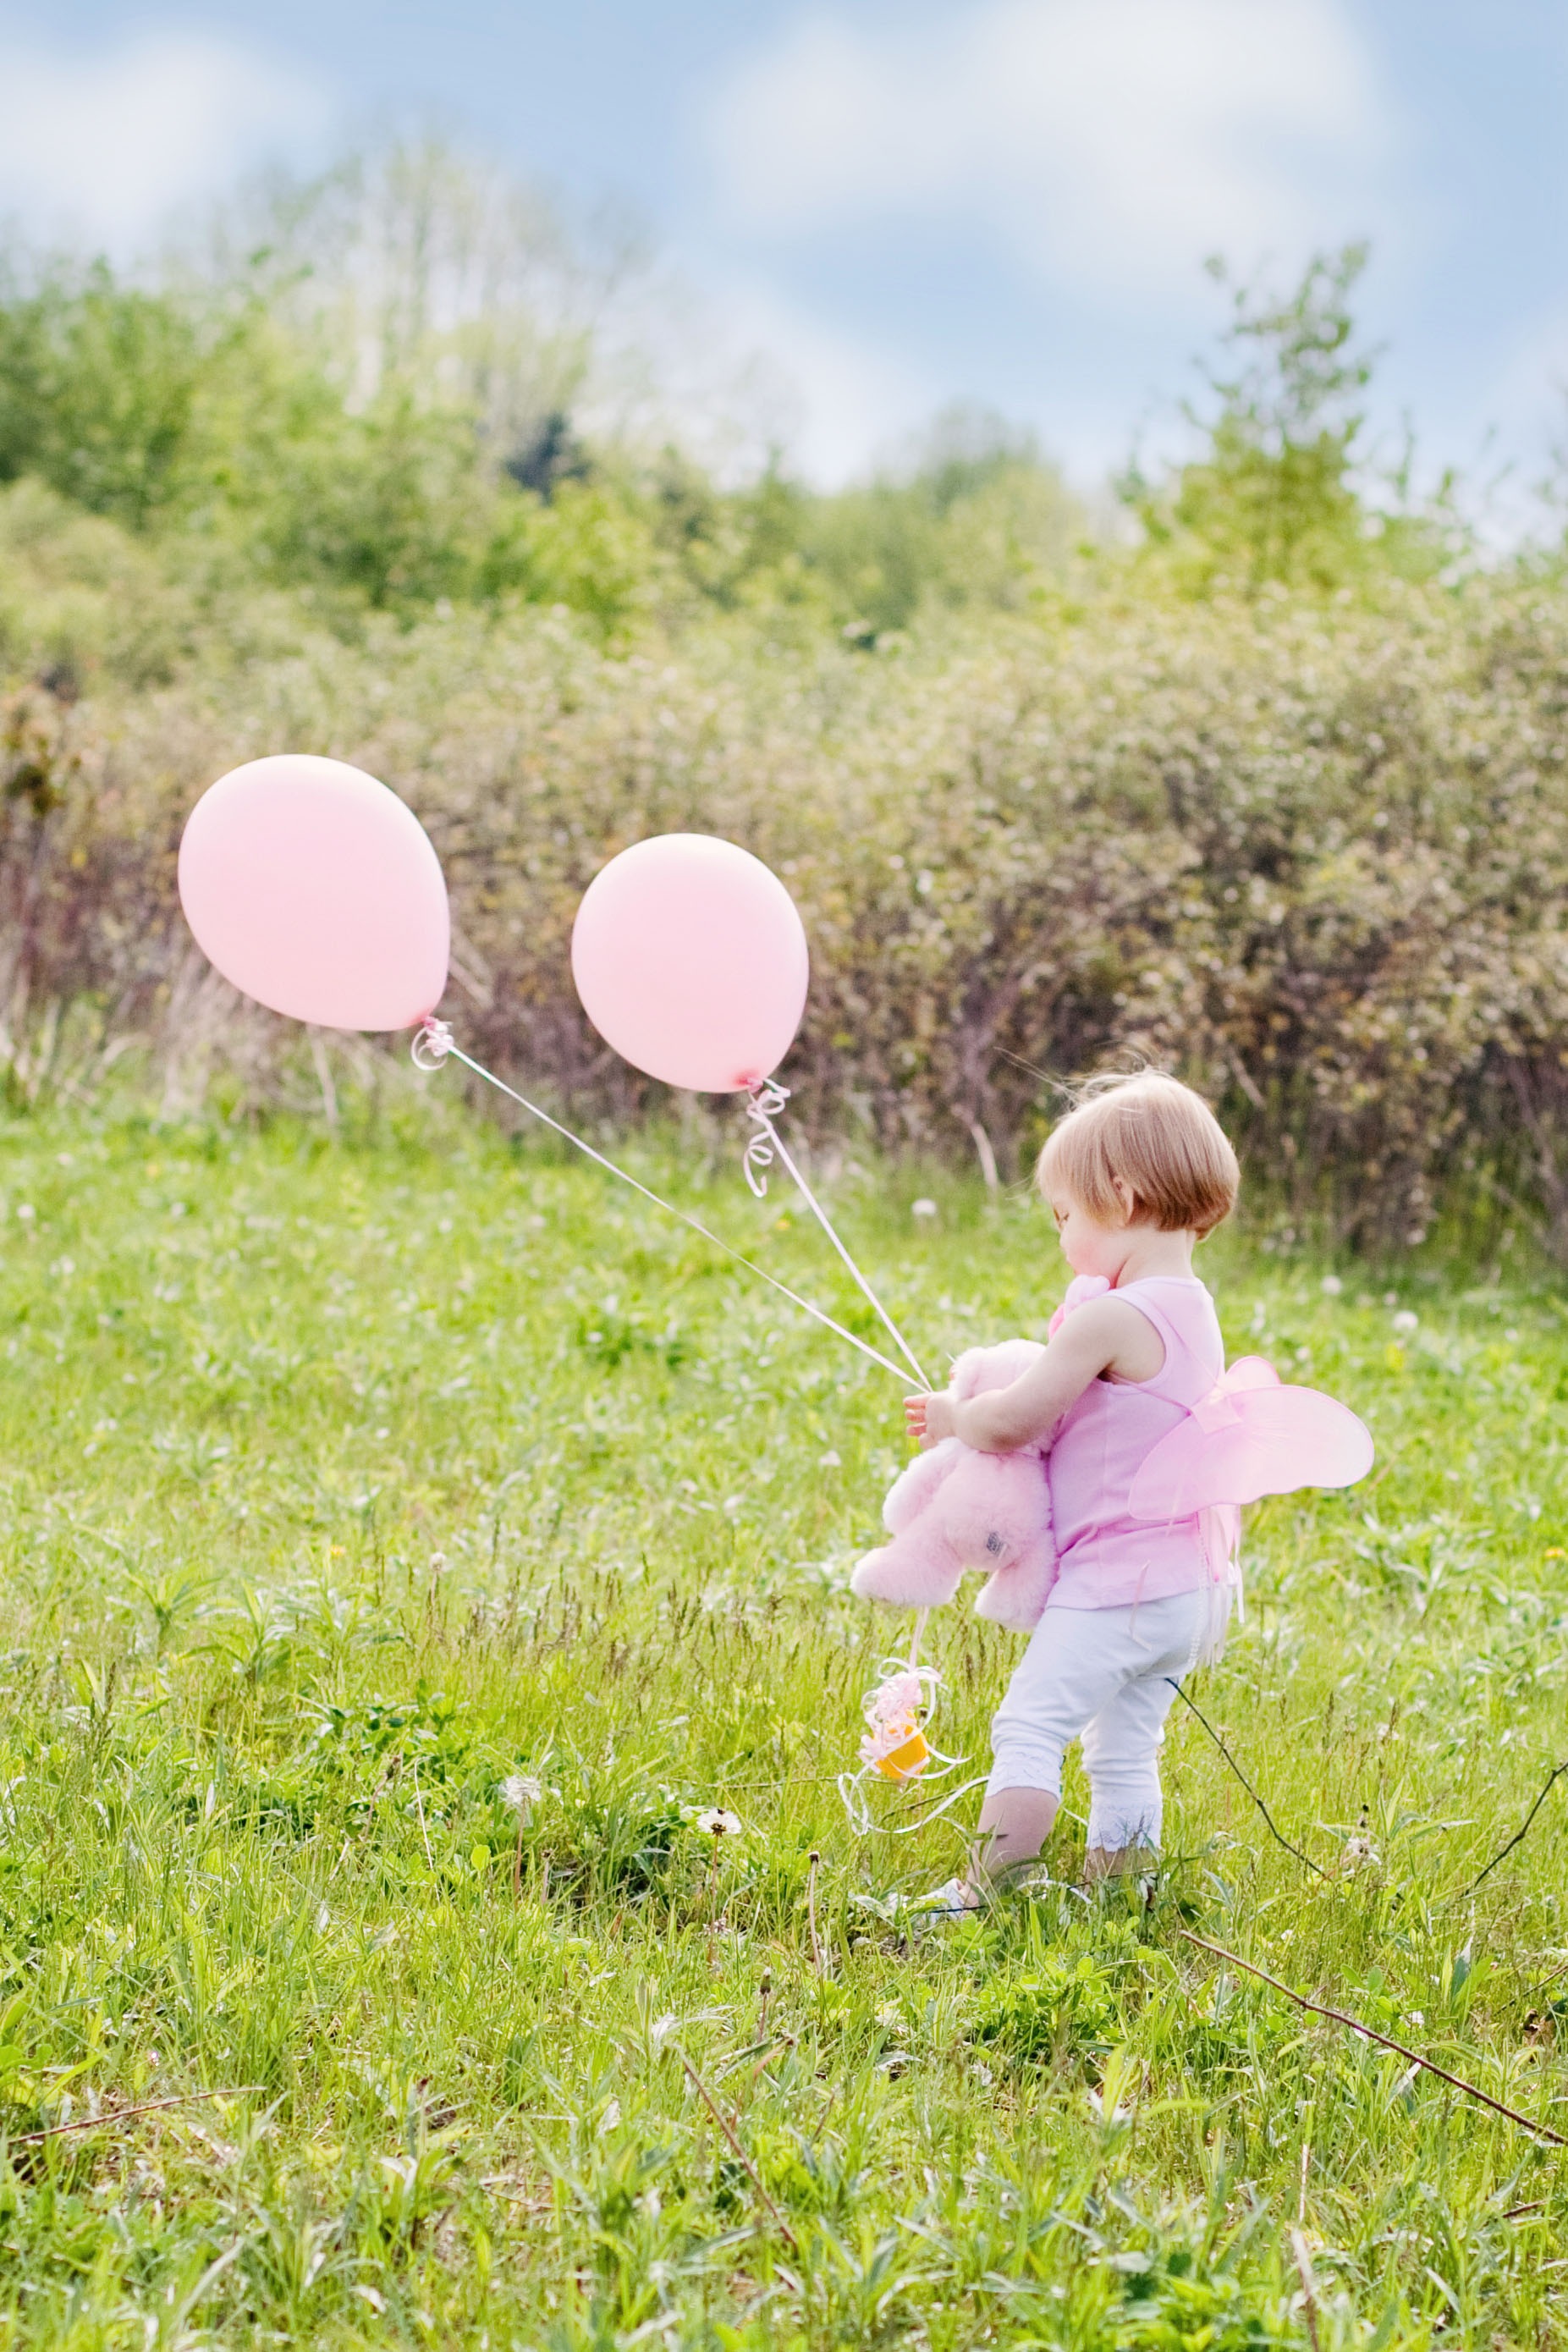
grass, lawn, meadow, play, flower, summer, toy, cheerful, outdoors, happiness, woodland, little girl with balloons